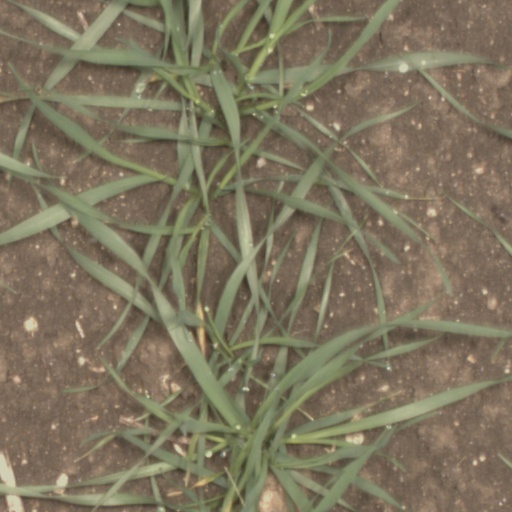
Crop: wheat